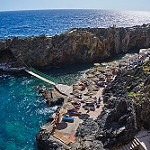
Label: sea